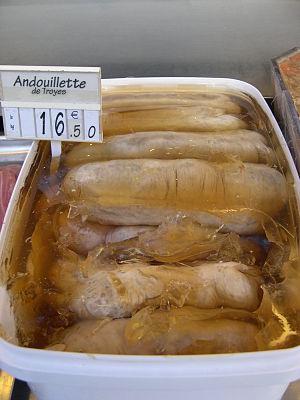
L'Aube est un département français de la région Grand Est dont le nom vient de l'Aube, premier affluent notable de la Seine. L'Insee et la Poste lui attribuent le code 10. Les habitants de ce département sont appelés les Aubois. Sa préfecture est Troyes.
Troyes est une commune française, située dans le département de l'Aube en région Grand Est. La commune est divisée en cinq cantons dont elle est le chef-lieu.
L’andouillette est un produit de charcuterie française dont la définition fut longtemps fluctuante. De forme cylindrique, de longueur variable, elle est très majoritairement élaborée, de nos jours, à partir d’éléments du tube digestif du porc. Elle peut aussi être constituée, en tout ou partie, d'éléments du veau, dont l'intestin grêle — l'utilisation de la fraise de veau, proscrite pendant une quinzaine d'années, étant autorisée depuis 2015.